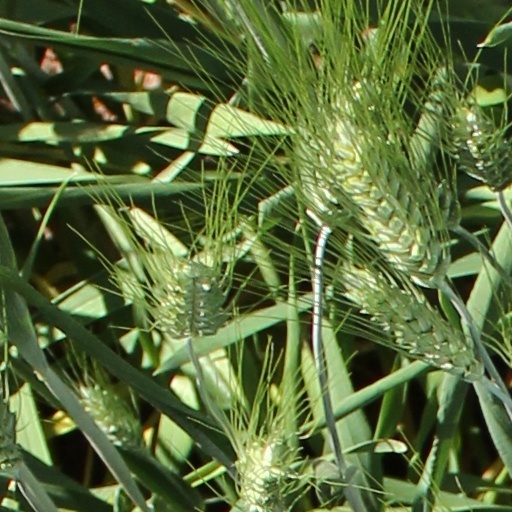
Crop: wheat